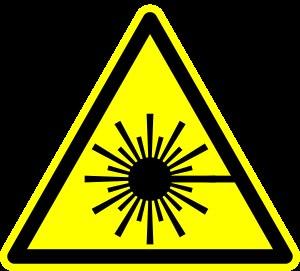
Un réseau FTTH est un type de réseau de télécommunications physique qui permet notamment l'accès à internet à très haut débit et dans lequel la fibre optique se termine au domicile de l'abonné.